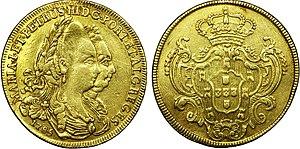
Marie Iʳᵉ de Portugal, dite la Pieuse ou la Folle, de son nom complet en portugais, Maria Francisca Isabel Josefa Antónia Gertrudes Rita Joana de Bragança, née le 17 décembre 1734 à Lisbonne et morte le 20 mars 1816 à Rio de Janeiro,